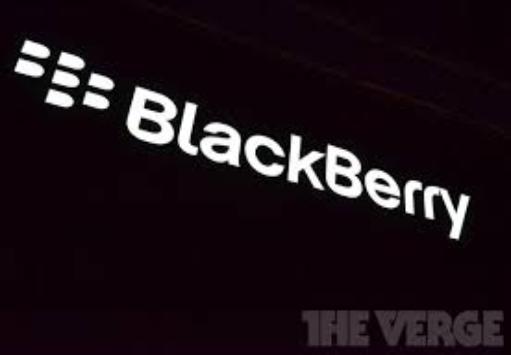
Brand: BlackBerry
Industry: Electronic